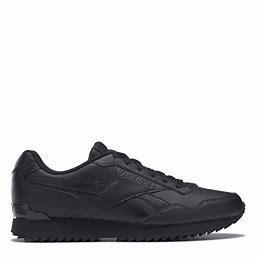
Brand: Reebok
Model: Royal Glide